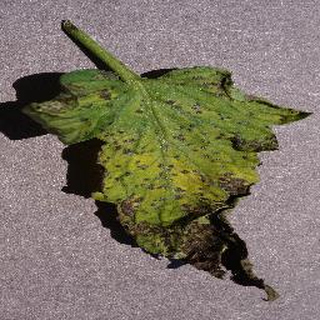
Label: tomato_septoria_leaf_spot